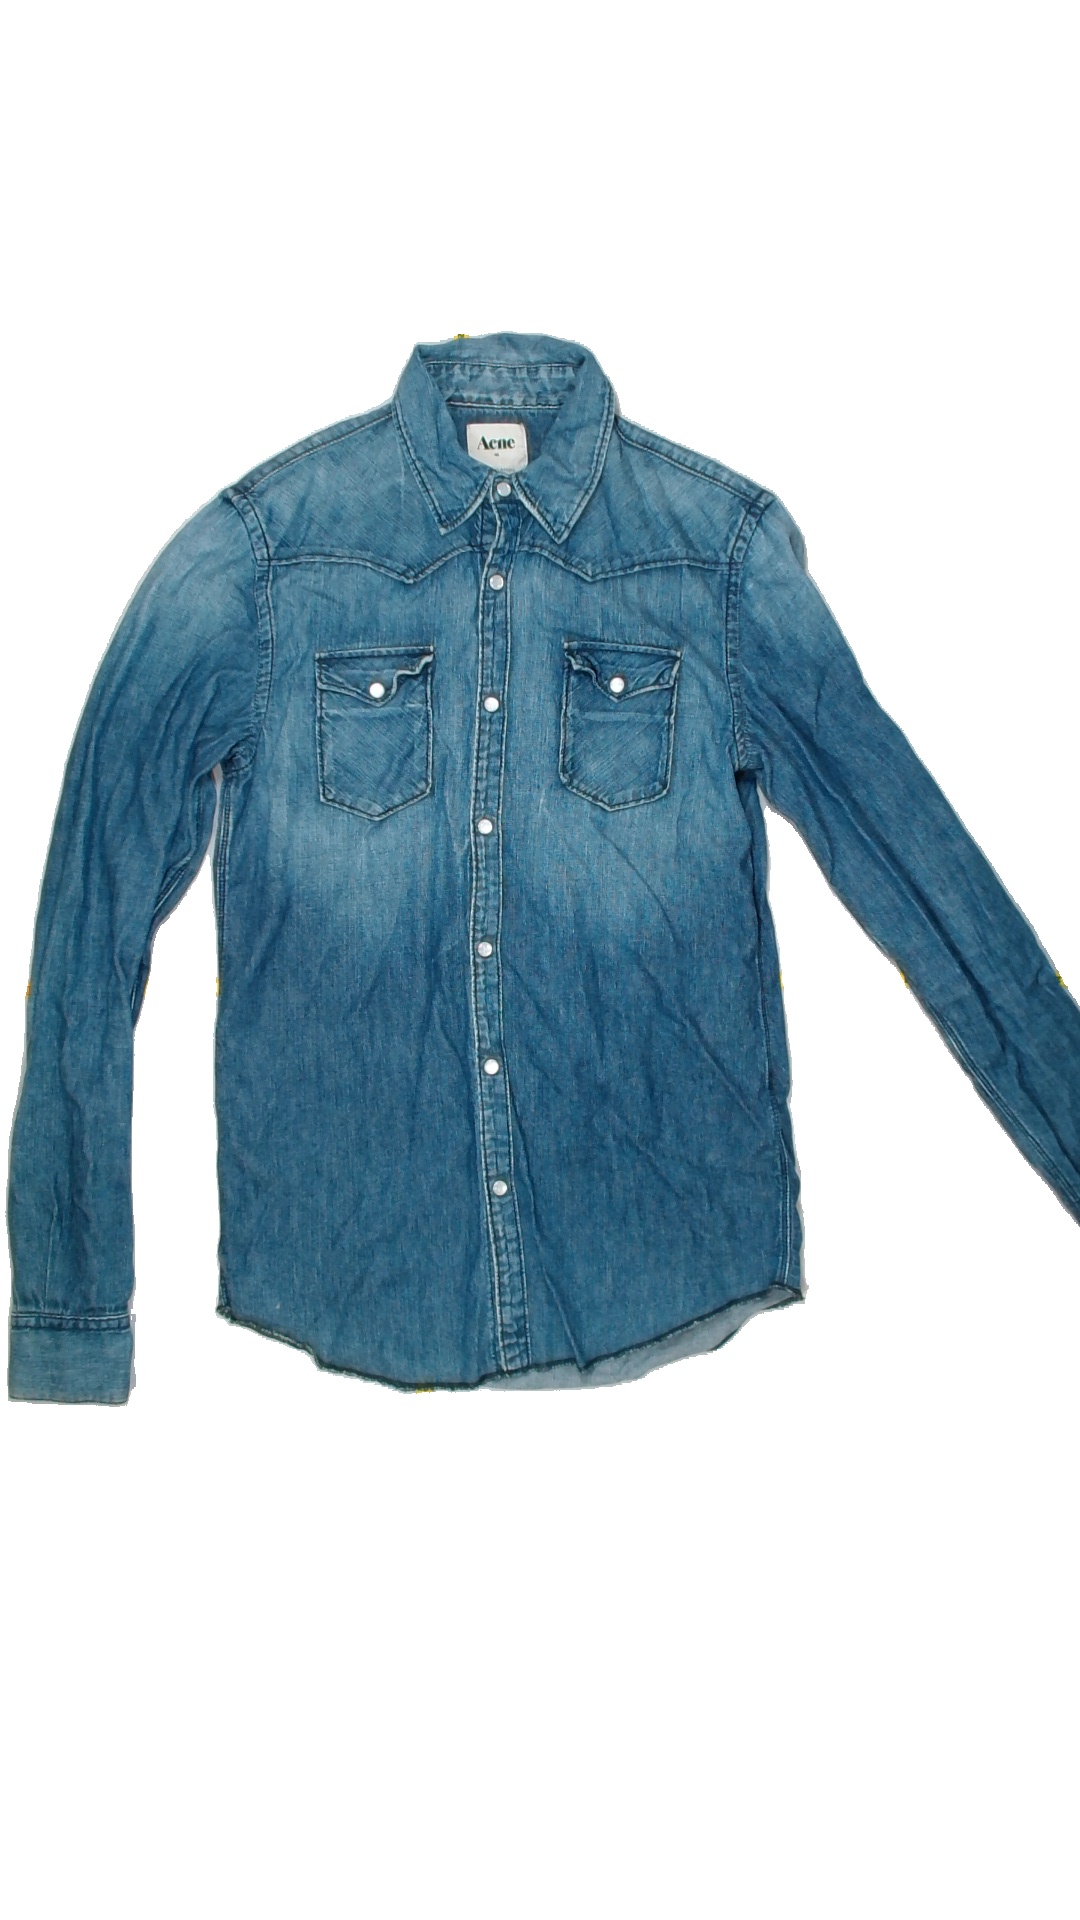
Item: Shirt (Ladies)
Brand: Acne
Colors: Blue
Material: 100%cotton
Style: No trend
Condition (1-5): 4
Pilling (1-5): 5
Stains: No
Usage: Reuse
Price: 50-100